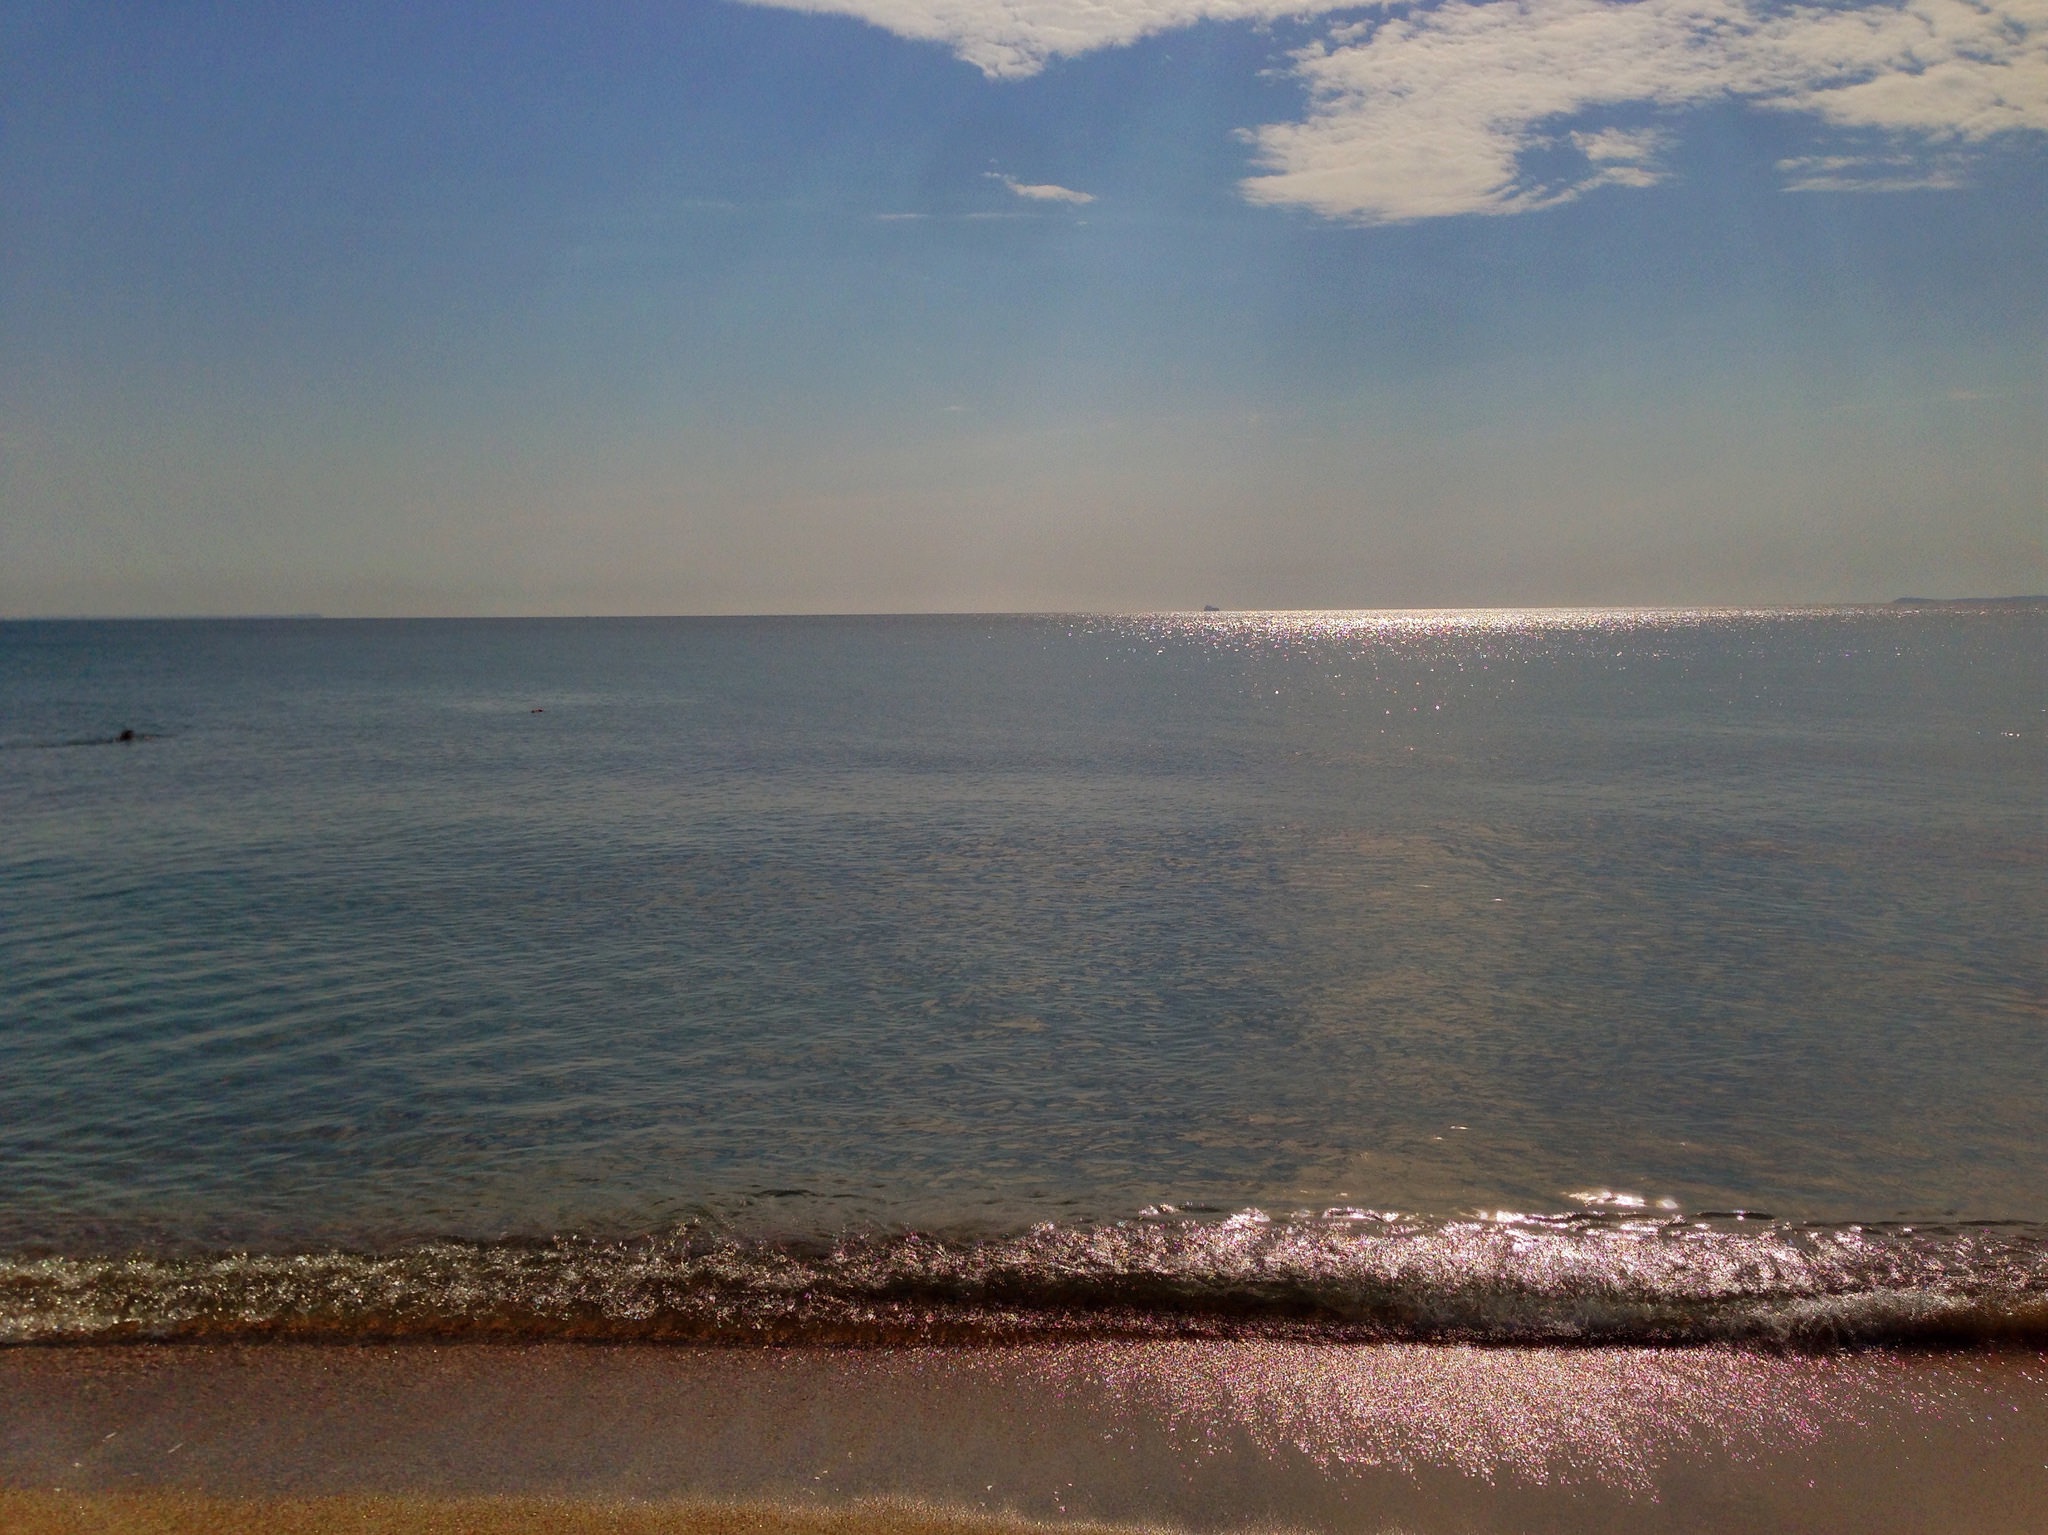
beach, sea, coast, water, sand, ocean, horizon, cloud, sky, sunrise, sunset, sunlight, morning, shore, wave, dawn, dusk, evening, reflection, bay, body of water, atmospheric phenomenon, wind wave